Fedora (1978 film)

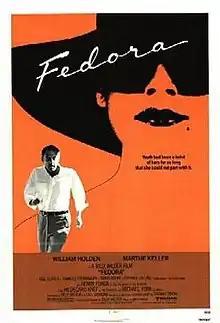
Original poster. The tagline reads, "Youth had been a habit of hers for so long that she could not part with it."

Fedora is a 1978 West German-French drama film directed by Billy Wilder and starring William Holden and Marthe Keller. The screenplay by Wilder and I.A.L. Diamond is based on Tom Tryon's novella in the collection "Crowned Heads".